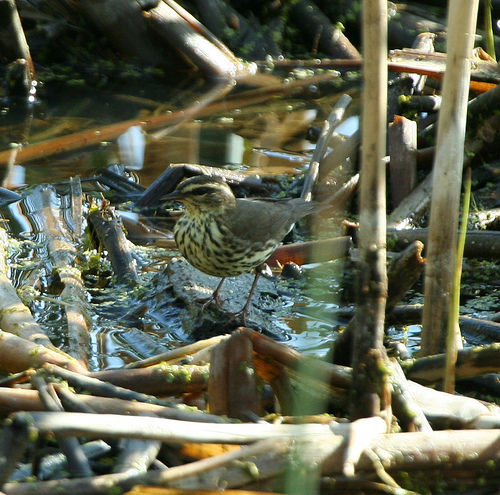
this is a brownish gray bird with a speckled black and yellow chest.
a small bird with triangular bill and yellow bellow dotted with black spots.
medium yellow grey and brown bird with long brown tarsus and medium brown beak
this small bird has a yellow belly with dark dots, brown wings , a dark and yellow crone and nape.
this bird is grey mostly on top and the abdomen and breast is yellow with brown specks, and it has a brown eyebrow and crown.
small bird with yellow belly and gray stripes, gray wings.
this bird has a brown crown as well as a yellow and black spotted bellya small bird with a small bill, and grey wingsa small bird with a black and yellow belly and breast, brown wings and the bill is short and pointed
this particular bird has a belly that is tan and brown
Species: Northern Waterthrush